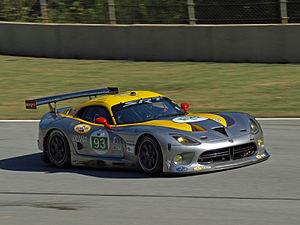
Marc Goossens, né le 30 novembre 1969 à Lommel, est un pilote automobile belge.
Street & Racing Technology, dont l'abréviation est SRT, est une filiale du groupe Fiat Chrysler Automobiles chargée de développer des modèles performants basés sur des voitures dont les marques appartiennent au groupe : Chrysler, Dodge ou Jeep.